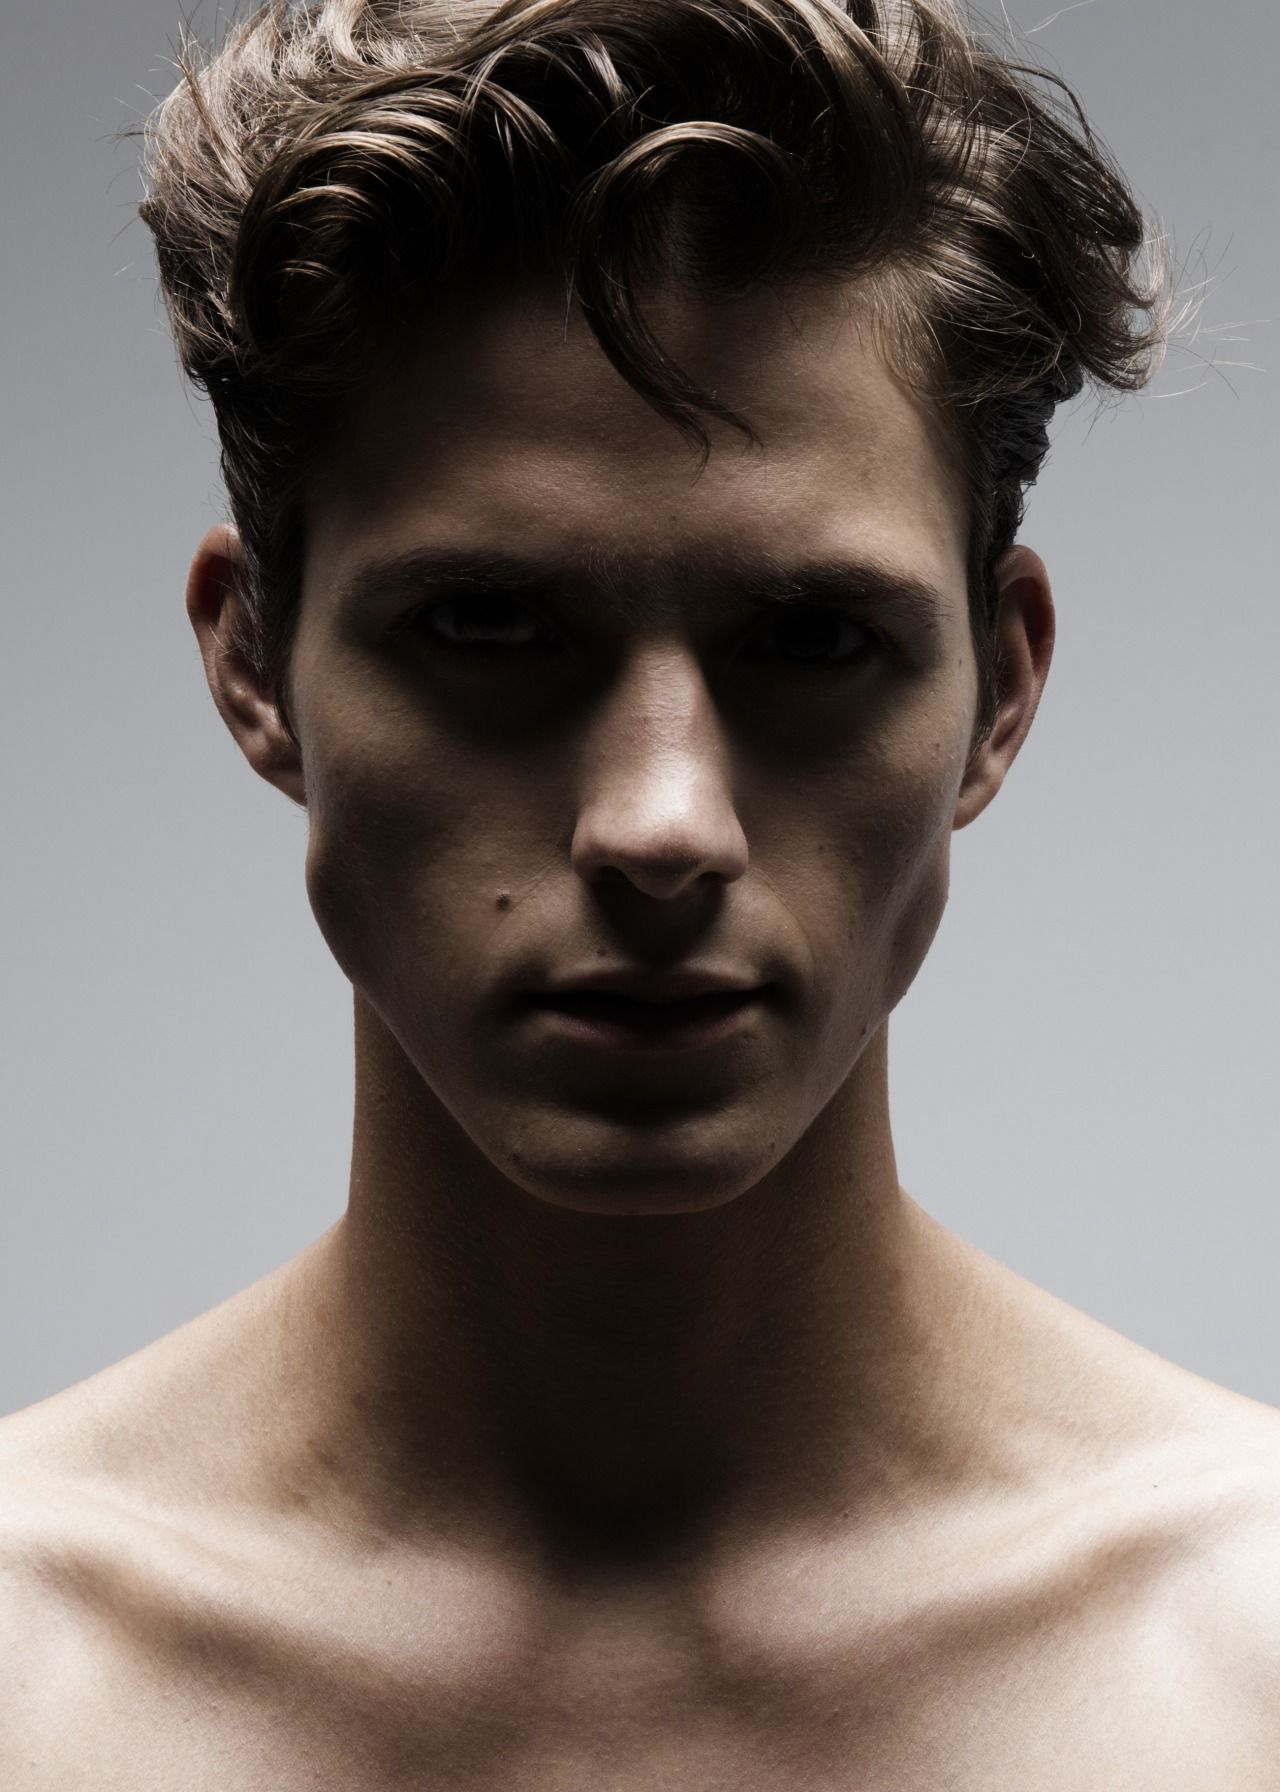
Gender: men